WABD

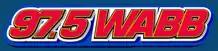
Final branding before flip to WLVM

On February 17, 2012, the Dittman family announced on its website that it has decided to sell WABB-FM to Educational Media Foundation for $3.1 million. Following a day-long retrospective on the history of WABB, including its history on 1480 AM, on February 29, at Midnight, after bookending the station with the same song that launched 97.5, "Stuck Inside of Mobile with the Memphis Blues Again" by Bob Dylan, the station flipped to the K-LOVE Christian Contemporary format, thus ending WABB-FM's 39-year run as a Top 40/CHR. The format would not be lost in the area, as Cumulus relaunched the format at 104.1, with similar calls as WABD, at almost exactly the same time as WABB became K-Love. The station changed its call letters to WLVM on March 2, after EMF transferred the call sign from WKIW, the K-LOVE station in Ironwood, Michigan. The Dittman family chose to retain WABB (1480 AM) and the rights to the "WABB" callsign; however, they would later sell WABB AM to Omni Broadcasting on October 24, 2012, with the new owners changing its call sign to WTKD, following the flip to sports talk. Another broadcaster, Big Fish Broadcasting, reserved the "WABB" call letters for their silent AM radio station in Belton, South Carolina.